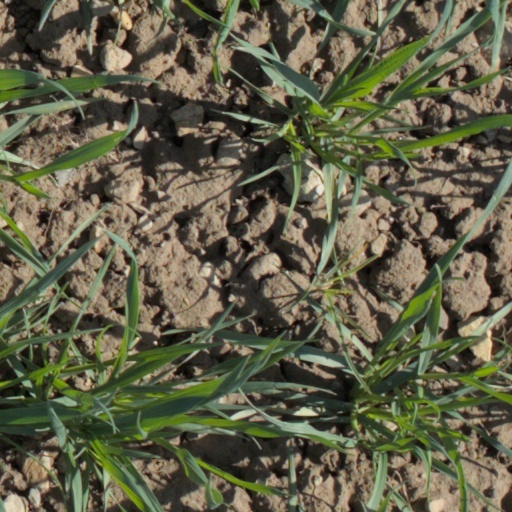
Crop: wheat